Old Bishop's Palace in Oslo

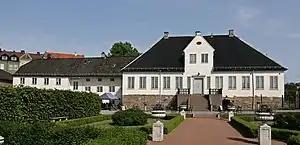
Oslo Ladegård

The Old Bishop's Palace in Oslo ("Oslo Bispeborg") was the residence of the Roman Catholic bishops of Oslo. The estate is located in what is now called Gamlebyen (old town) in Oslo, Norway. Various remnants of the medieval bishop's original palace are still visible.